Robin Hood (2006 TV series)

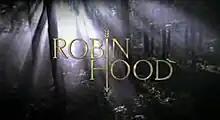
Title sequence for series 2 and 3

Robin Hood is a British television programme, produced by independent production company Tiger Aspect Productions for BBC One, with co-funding from the BBC America cable television channel in the United States. Based on the traditional stories of legendary English folk hero Robin Hood, the programme started on 7 October 2006. Series two commenced broadcasting on 6 October 2007 with the final two episodes on 29 December 2007. Series three began airing on 28 March 2009 for a thirteen-episode run. The series was cancelled by the BBC after series three following the departure of multiple actors, including lead Jonas Armstrong.